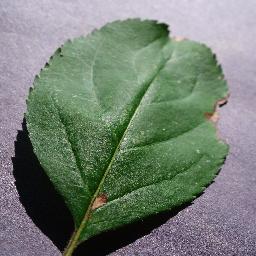
Label: Apple___Black_rot